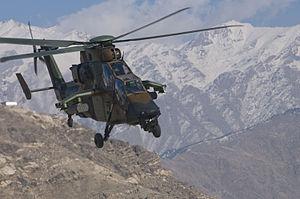
Les forces de l'armée française interviennent dans la guerre d'Afghanistan depuis fin 2001 dans deux opérations internationales distinctes : la force internationale d'assistance et de sécurité sous commandement de l'OTAN, et l'opération Enduring Freedom sous commandement américain. En 2010, elle est quatrième contributrice de la coalition. Les forces combattantes sont retirées fin 2012.
Un hélicoptère d'attaque ou hélicoptère de combat est un hélicoptère militaire conçu pour attaquer des cibles au sol, notamment des unités d'infanterie, des véhicules blindés et des bâtiments. Il est généralement équipé de mitrailleuses, de roquettes et de missiles air-sol. Il est parfois aussi muni de missiles air-air, surtout dans une tactique d'auto-défense.
En France, l'aviation légère de l'Armée de terre est historiquement issue de l'artillerie dont elle était en 1952 les moyens d'aviation sous le nom d'ALOA : « aviation légère d'observation d'artillerie ». L'ALAT devient une arme distincte de l'artillerie en 2003. Elle fait partie de l'Armée de terre.
L'Eurocopter EC665 Tigre est un hélicoptère d'attaque franco-allemand développé et construit par Airbus Helicopters, anciennement Eurocopter. Depuis le changement de dénomination sociale d'Airbus Helicopters, il est commercialisé sous l'appellation Tiger.